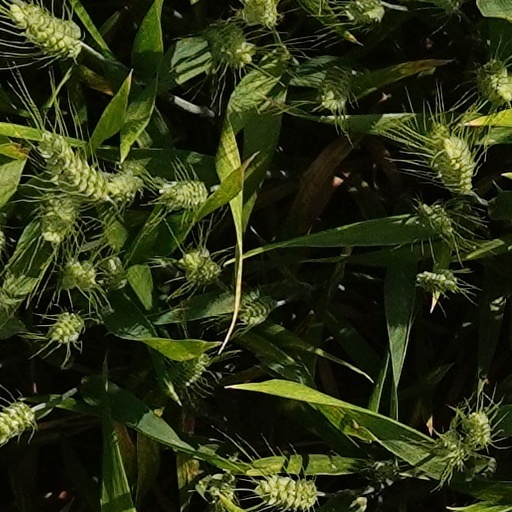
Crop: wheat